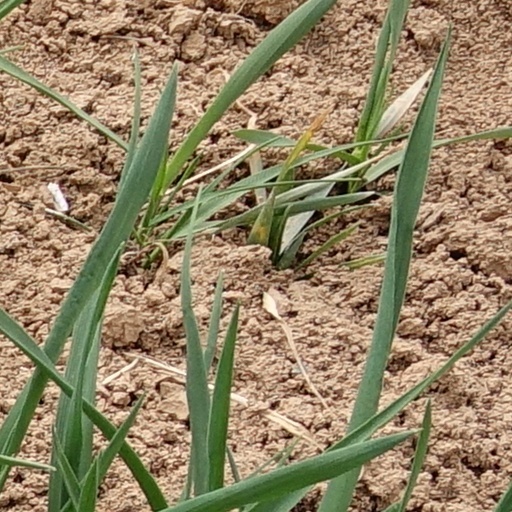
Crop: wheat